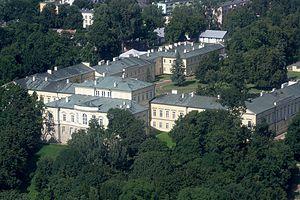
La voïvodie de Lublin est une des 16 régions administratives de la Pologne. Son chef-lieu est Lublin.